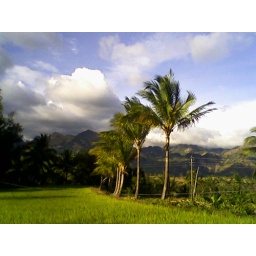
The coconut trees lined-up in the rice field track/path.